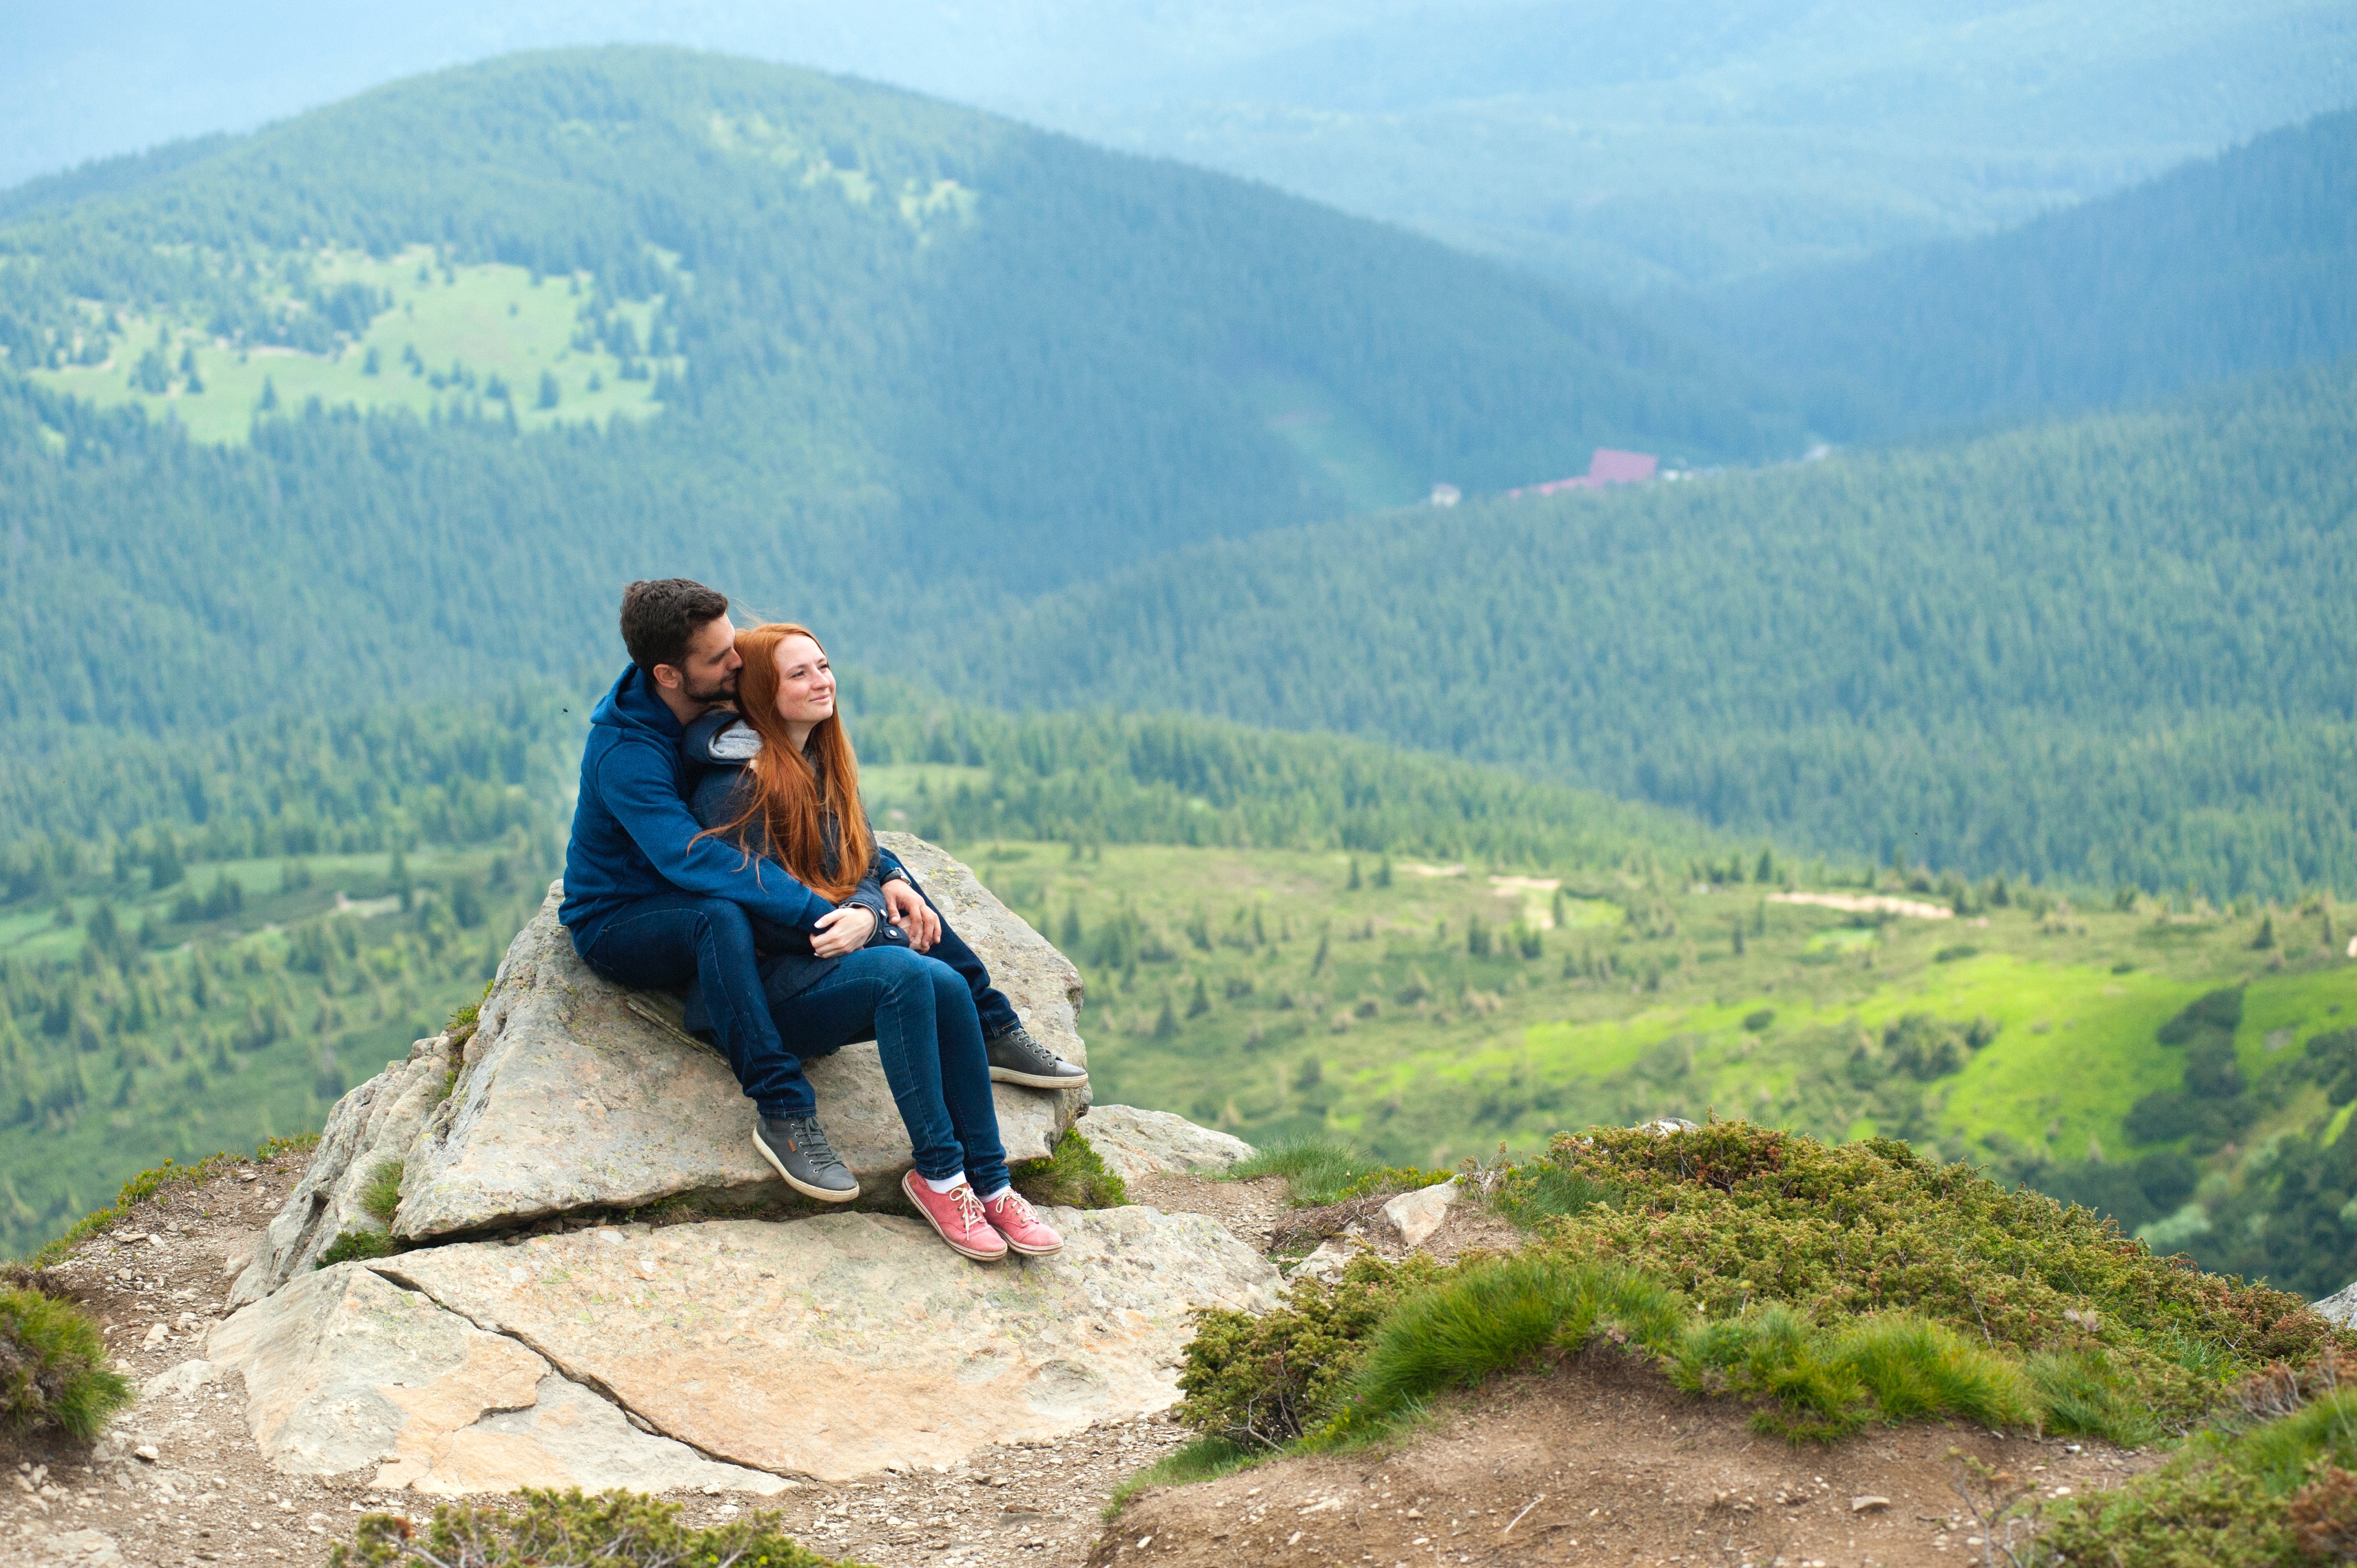
mountainous landforms, mountain, nature, wilderness, ridge, outdoor recreation, sky, hill, mountain range, rock, path, tourism, tree, hill station, hiking, mount scenery, adventure, fell, highland, national park, terrain, grass, recreation, valley, landscape, vacation, alps, grassland, escarpment, leisure, geology, plant, cloud, girl